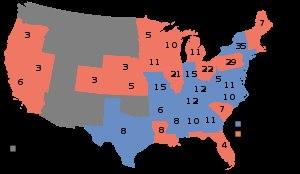
Rutherford Birchard Hayes, né le 4 octobre 1822 à Delaware et mort le 17 janvier 1893 à Fremont, est un avocat, militaire et homme d'État américain. Il est le 19ᵉ président des États-Unis, en fonction de 1877 à 1881. Après une élection contestée en 1876, il supervise la fin de la Reconstruction et restaure la confiance dans le gouvernement fédéral. Hayes, membre du Parti républicain, est réformateur et ses décisions permettent d'apaiser les divisions issues de la guerre de Sécession tout en ouvrant la voie à une vaste réforme de l'administration.
Le compromis de 1877, aussi connu comme « La grande trahison », fait référence à l'accord informel et non écrit, qui règle le contentieux électoral intense qui suit l'élection présidentielle américaine de 1876, et qui met fin à la période dite de « la reconstruction », c'est-à-dire met fin au contrôle fédéral sur les États du Sud ayant participé à la guerre de Sécession.